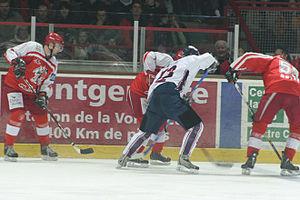
‌